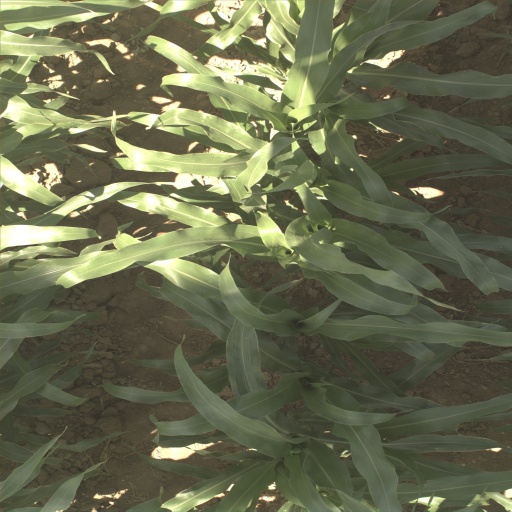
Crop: sorghum